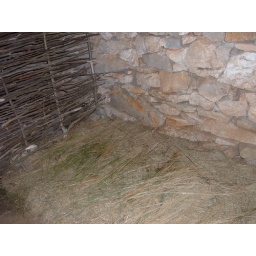
Neolithic bed in the house